Glengyle Station

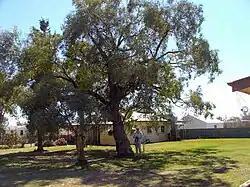
Kidman's Tree of Knowledge, 2005

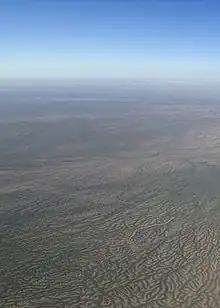
Channel Country

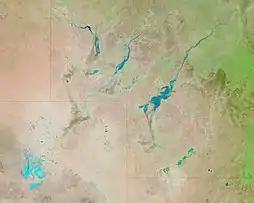
Channel Country Flooding

Glengyle Station is a pastoral lease that operates as a cattle station in central west Queensland.